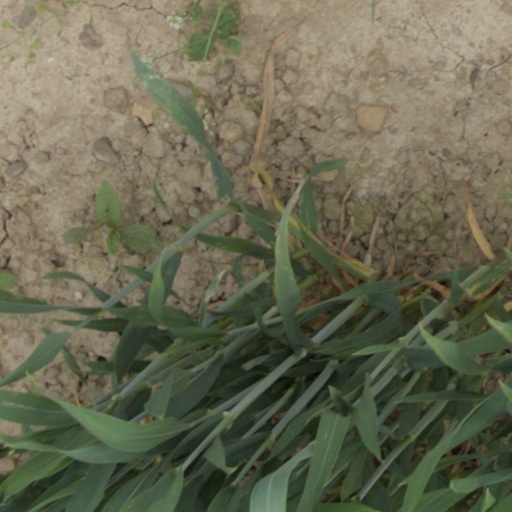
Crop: wheat